Disneyland: The First 50 Magical Years

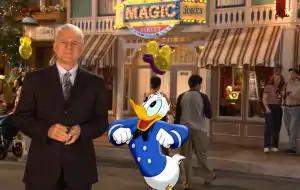
Steve Martin and Donald Duck in "Disneyland: The First 50 Magical Years"

The second portion of the attraction was a film which was shown in the Opera House's theater. It featured Steve Martin, who once worked at Merlin's Magic Shop in Fantasyland, and Donald Duck. The film was a 17-minute-long humorous look at how Disneyland has changed throughout the years.